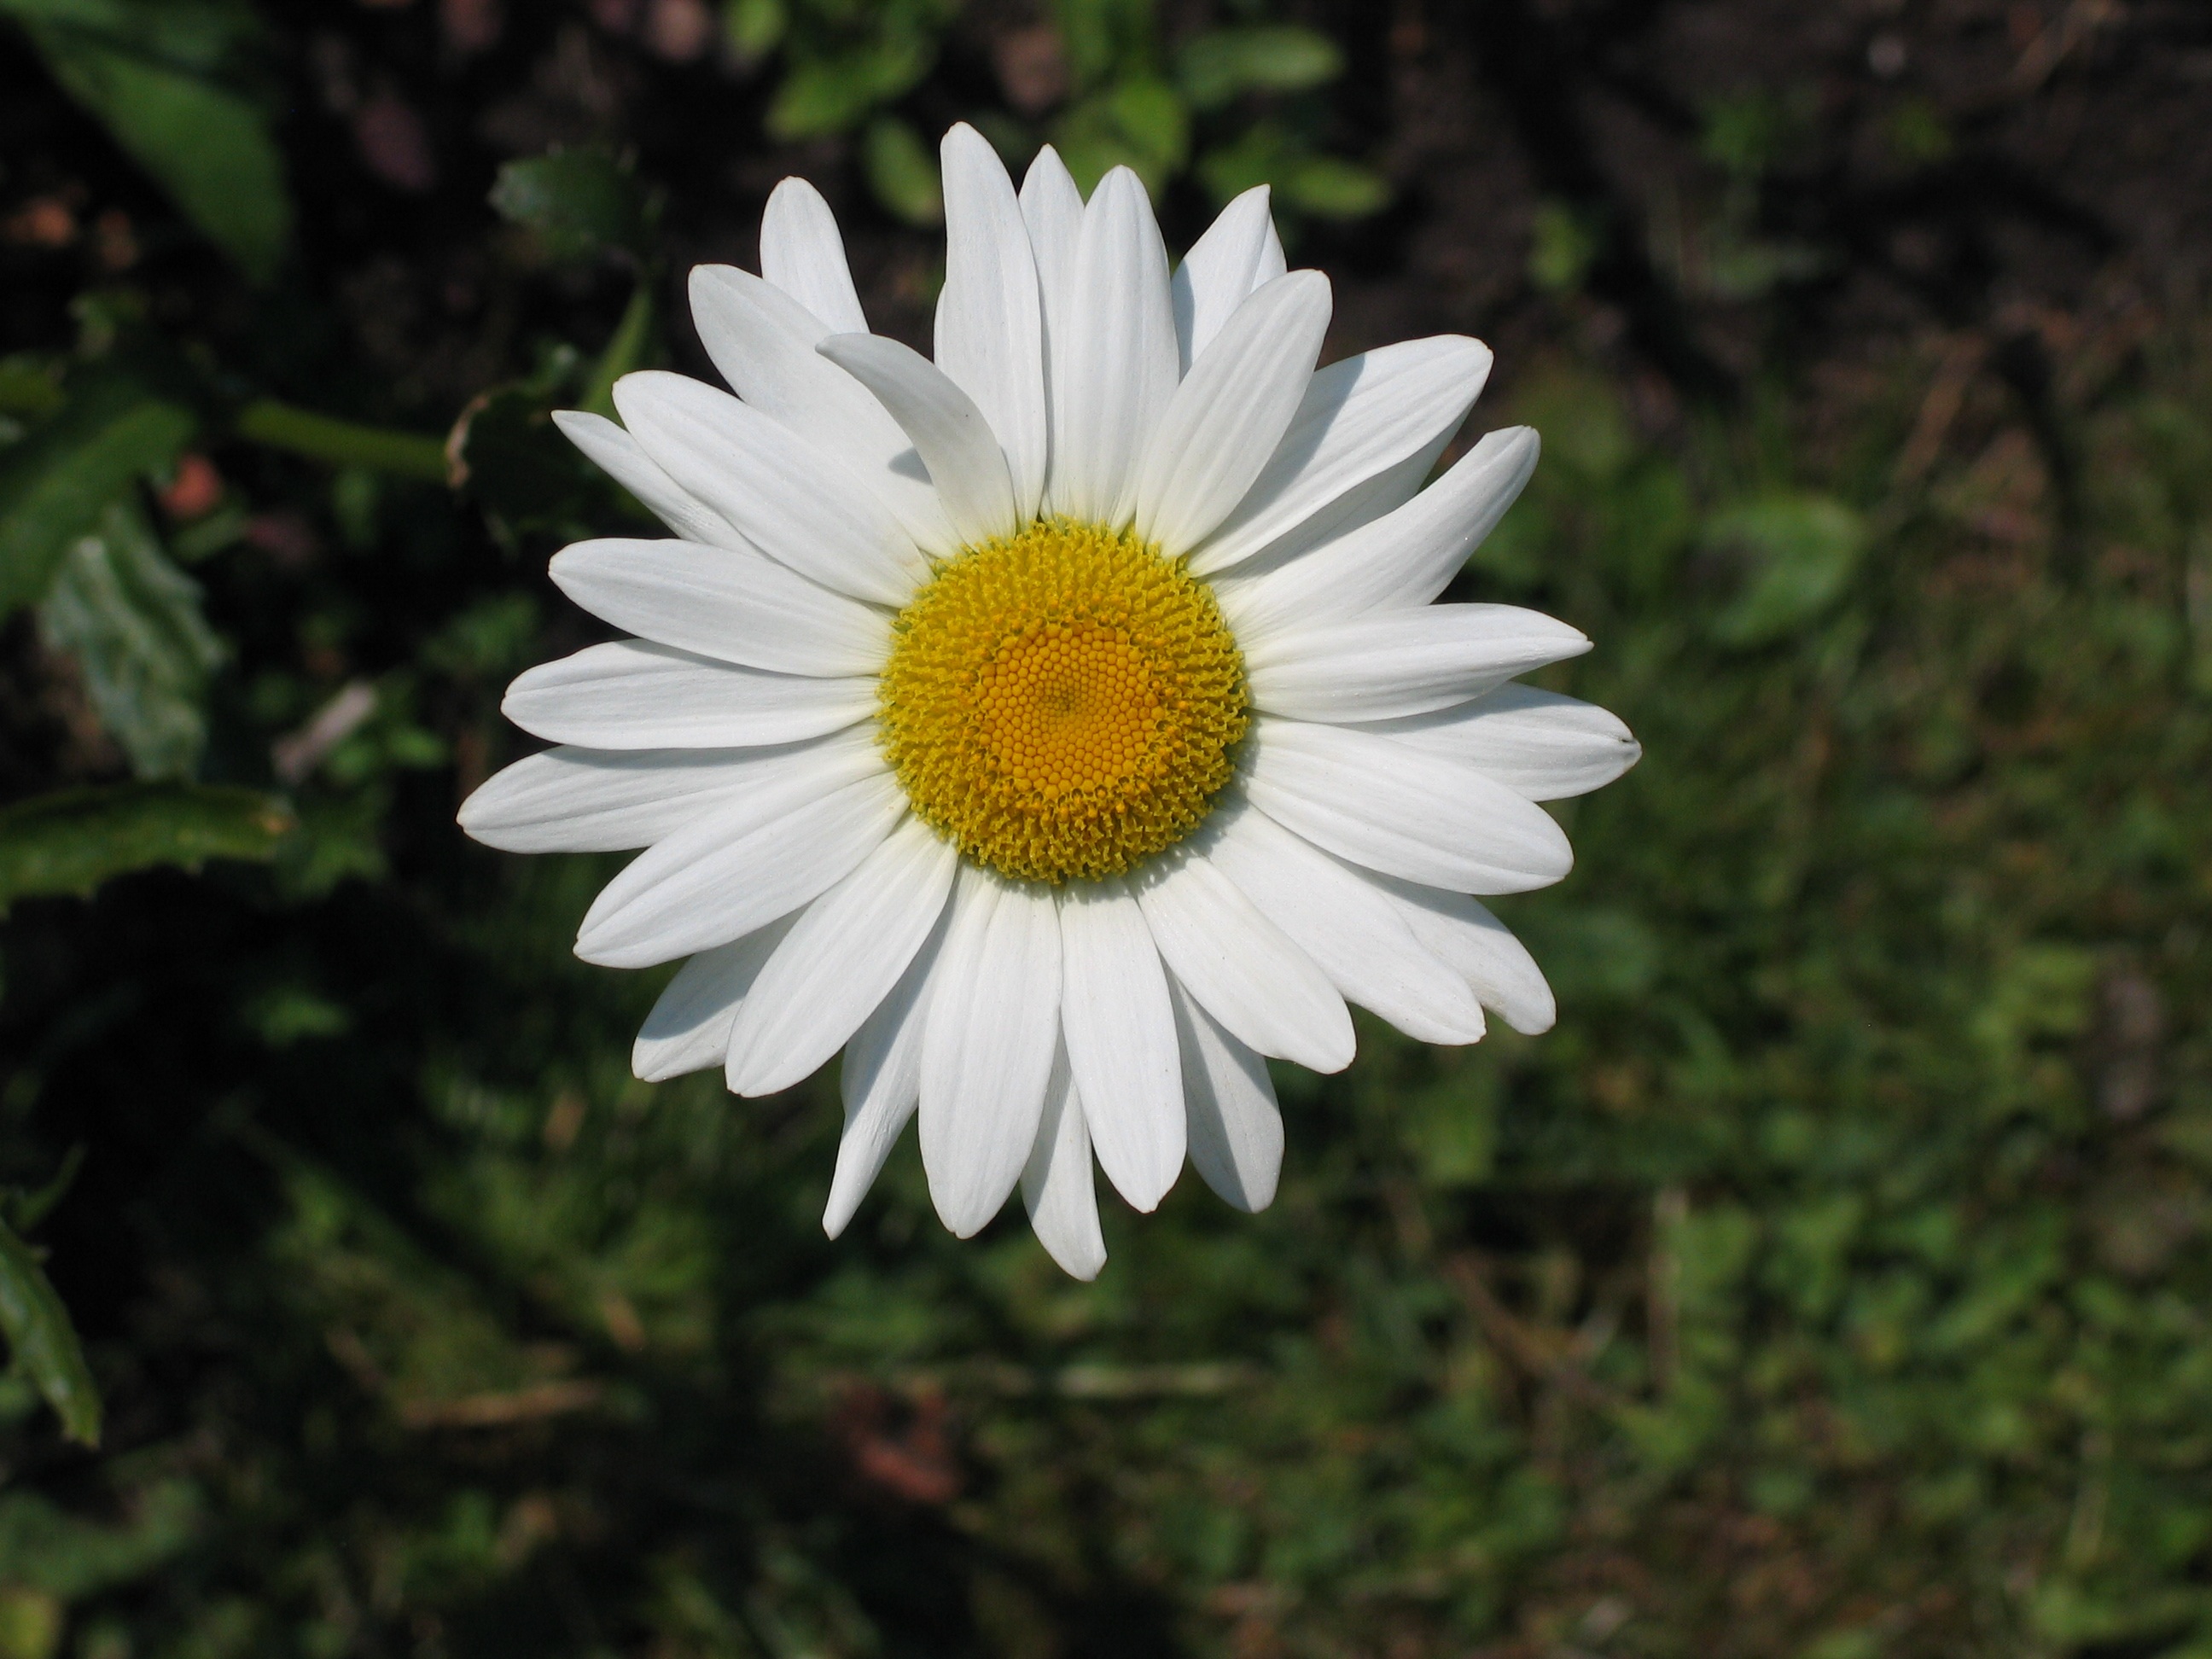
nature, plant, flower, petal, daisy, botany, flora, wildflower, macro photography, white daisy, flowering plant, daisy family, oxeye daisy, yellow heart, plant stem, land plant, chamaemelum nobile, marguerite daisy